Sabine Hettner

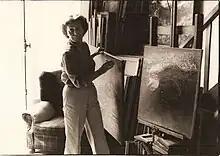
Sabine Hettner in her studio in Paris

Sabine Hettner started painting as a child, largely acquiring her artistic and technical skills through her father Otto Hettner and his friends Oskar Kokoschka and Otto Dix, who were all professors at the Dresden Art Academy. Her older brother Roland Hettner was a student of Otto Dix, and was a painter and ceramist in Italy. Her mother was from France; Sabine Hettner spent most of her life in Paris. She was the godchild of Gerhart Hauptmann.